Rougemont, Switzerland

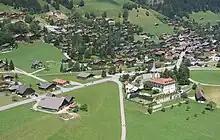
Aerial view of Rougemont

Rougemont has an area, , of . Of this area, or 47.8% is used for agricultural purposes, while or 34.1% is forested. Of the rest of the land, or 2.7% is settled (buildings or roads), or 0.4% is either rivers or lakes and or 15.1% is unproductive land.